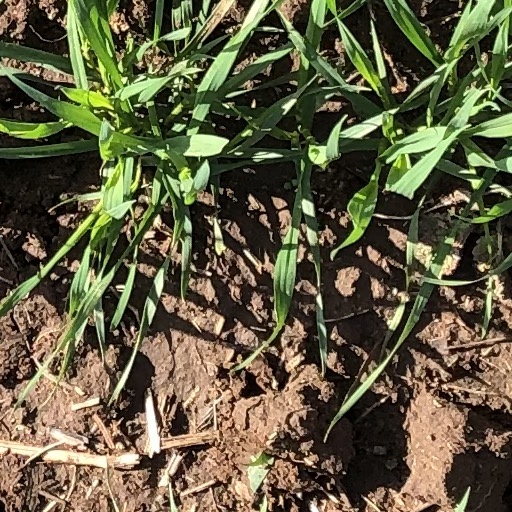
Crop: wheat